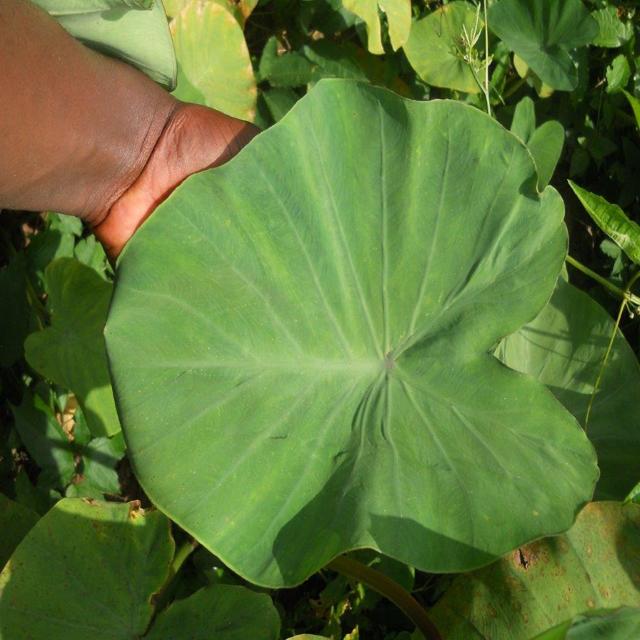
Label: Healthy